USS Barry (DDG-52)

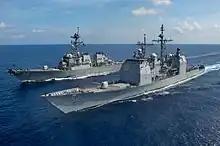
"Barry" underway in the South China Sea with , 18 April 2020

In 2022, "Barry" was part of Carrier Strike Group 5 led by . Also deployed was sister ship and cruiser .